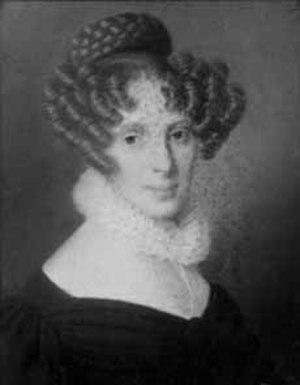
Louise Sturmfeder est une dame de la cour des Habsbourg et l'éducatrice de l'empereur François-Joseph d'Autriche, de son frère l'empereur Maximilien du Mexique, ainsi que de leurs frères et sœur.